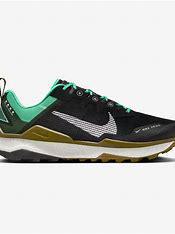
Brand: Nike
Model: Wildhorse 8